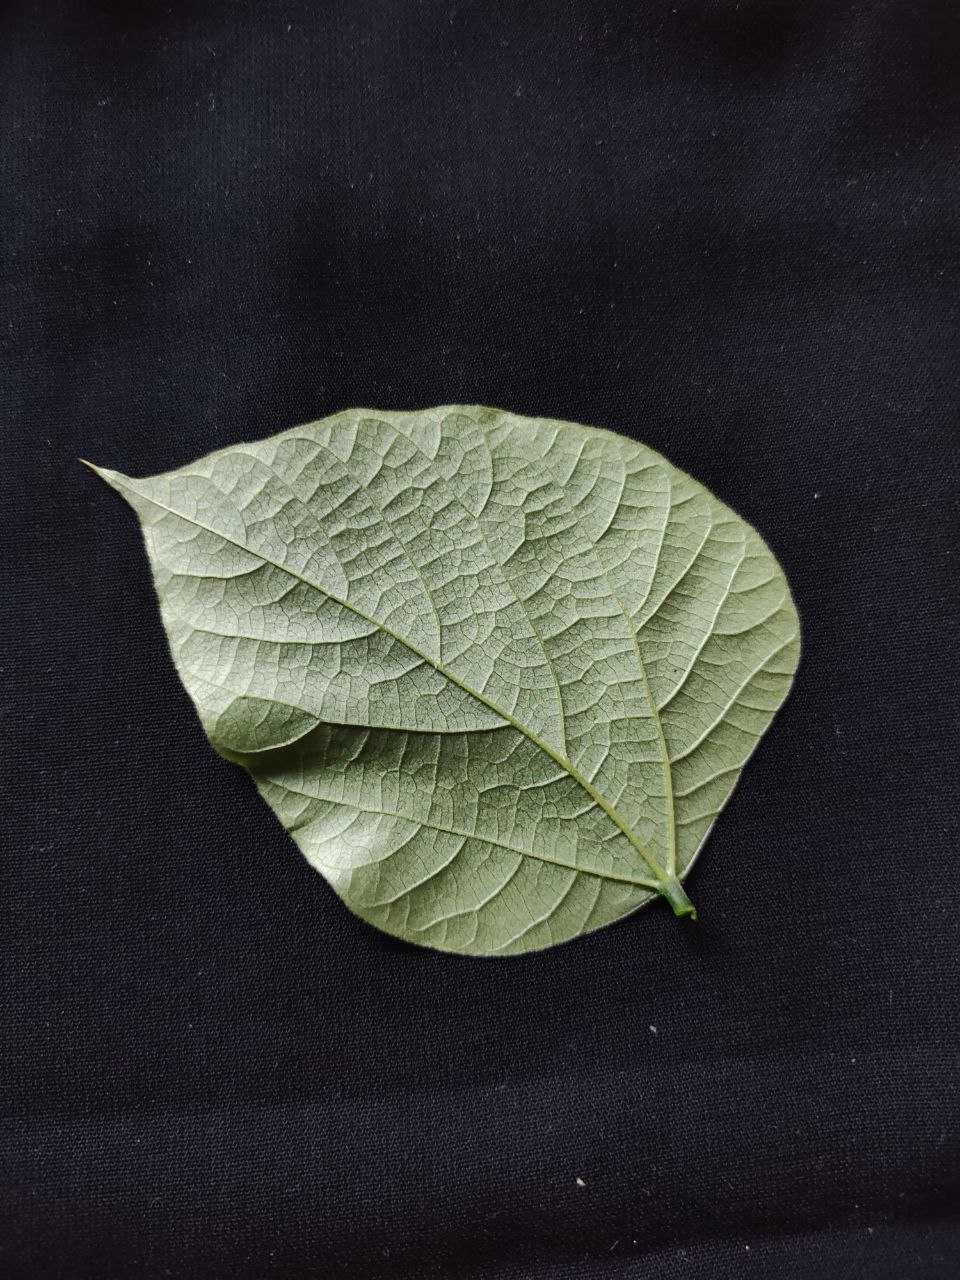
Crop: bean
Leaf condition: Fresh Leaf